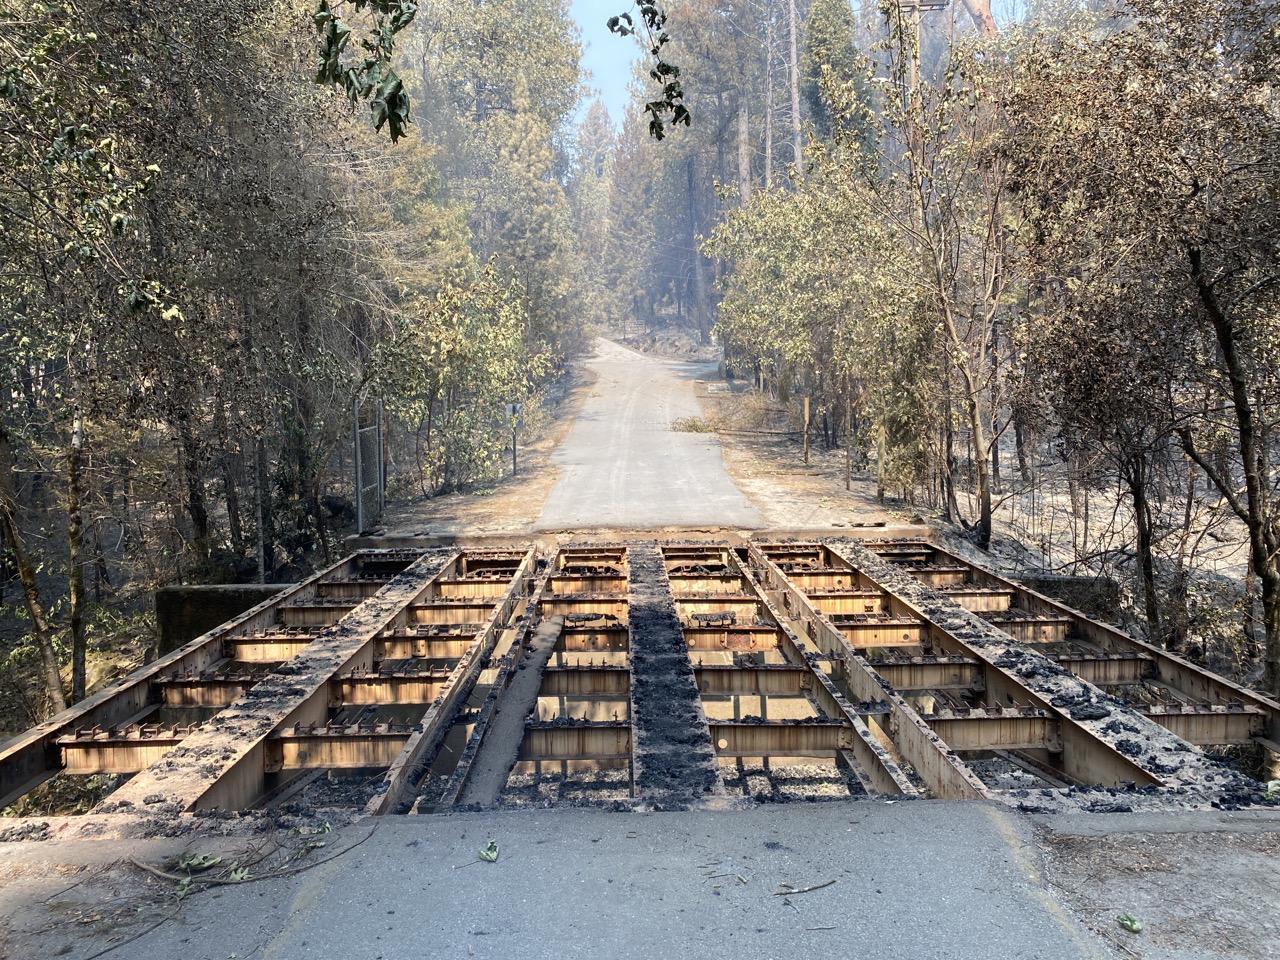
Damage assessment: destroyed